Ragini Nandwani

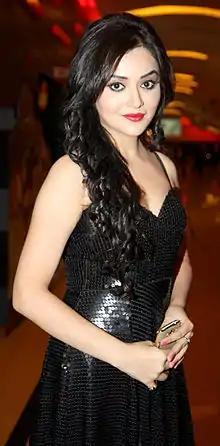
Nandwani at the audio release of "Dehraadun Diary" in 2013

The actress got her first major break in the Tamil flick "Thalaivaa", opposite Vijay, who is a superstar in the Tamil film industry. The film is an action thriller film directed by A. L. Vijay and Nandwani has a key role of a North Indian in the film, which basically features Amala Paul as the female lead. Nandwani stated in an interview that all of her film sequences were shot in Mumbai over 25–30 days. The film was released worldwide on 9 August 2013 except in Tamil Nadu and Puducherry, where it was delayed due to some controversies, but finally released on 20 August 2013. The film received good response from the audience as well the critics, but the film suffered a severe loss commercially due to its late release in Tamil Nadu.